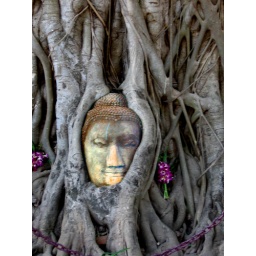
budha face in tree truck at bkk